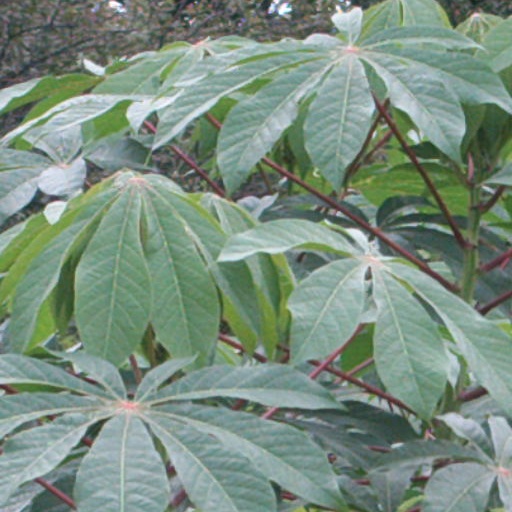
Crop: cassava